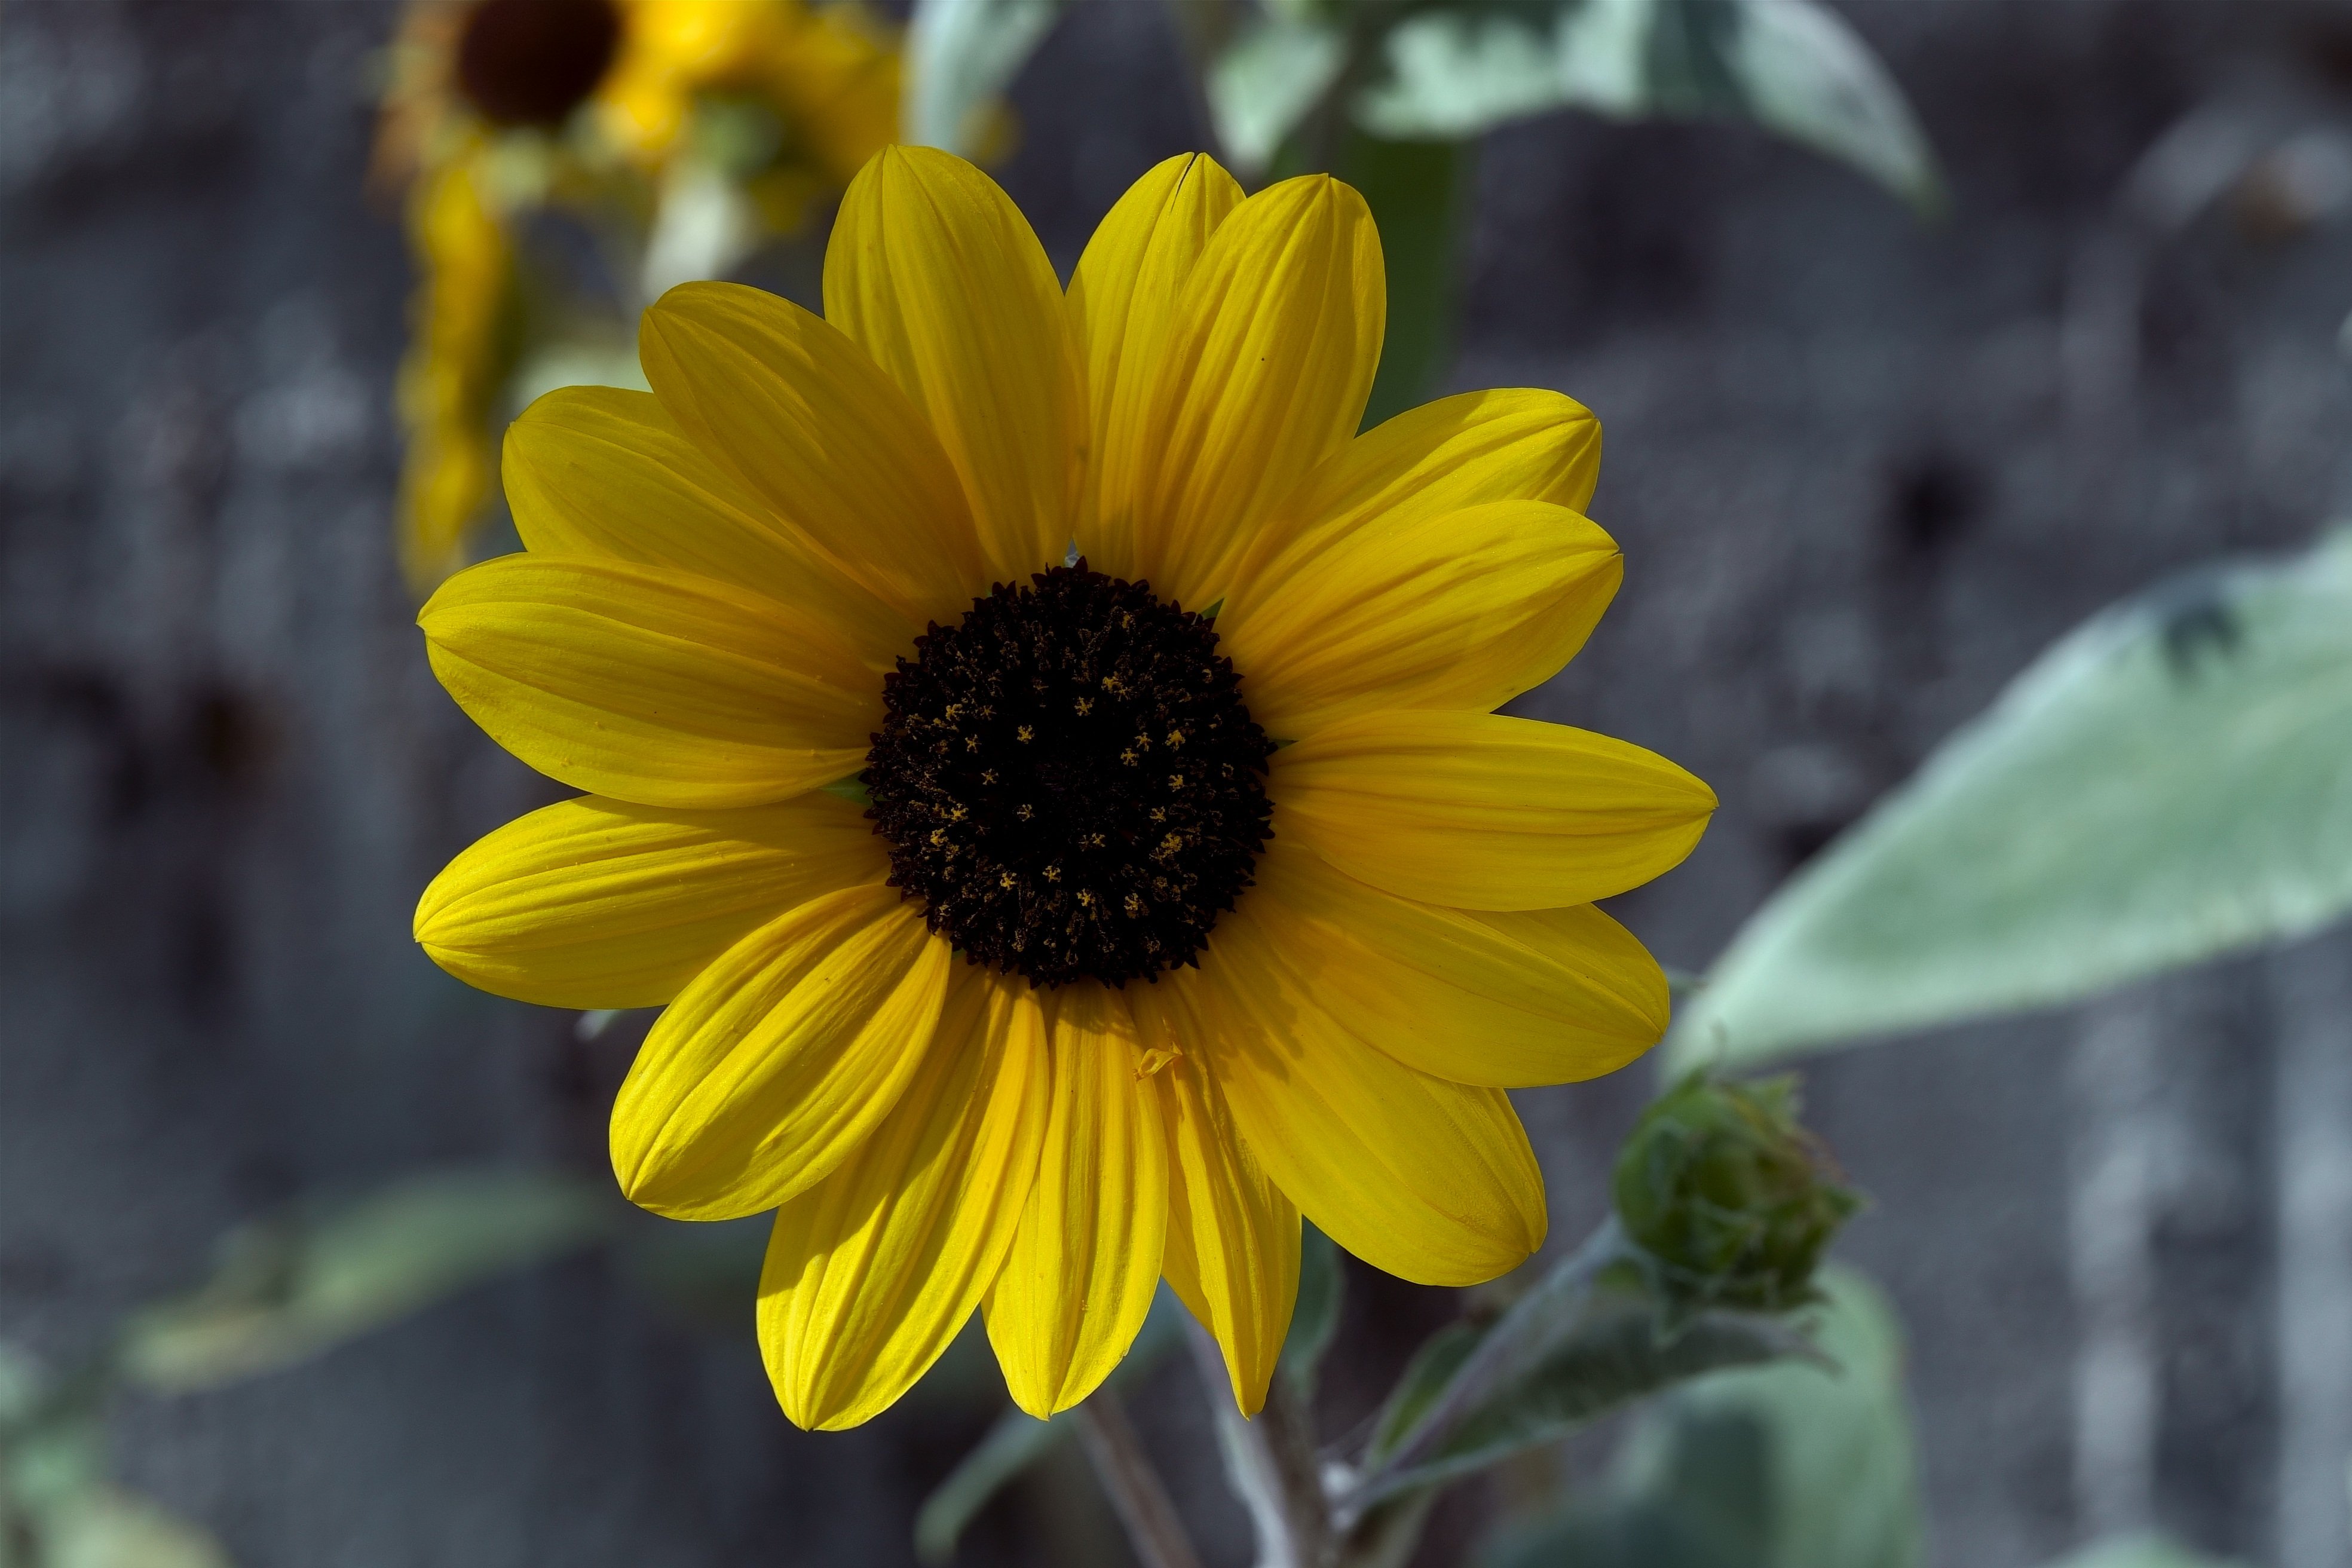
natural, flower, plant, petal, annual plant, flowering plant, close up, grass, daisy family, pollen, macro photography, herbaceous plant, black eyed susan, wildflower, sky, sunflower, plant stem, asterales, marguerite daisy